Answer in natural language. Considering the relative positions, is Doorway (marked C) above or below matte black floor lamp with white shade (marked A)? Choose between the following options: above or below
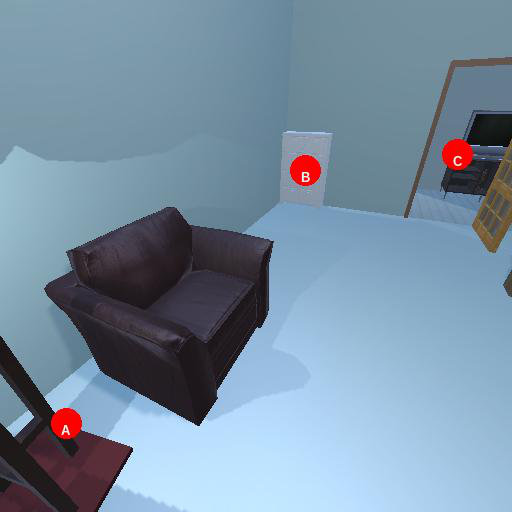
<answer>above</answer>